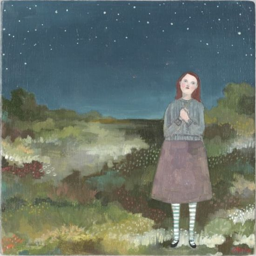
person wished on every star original painting by actor